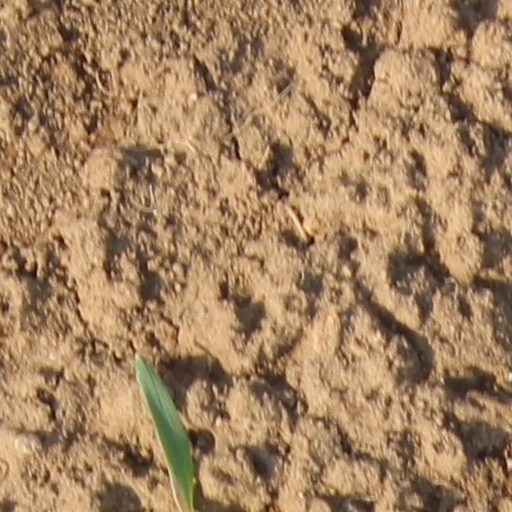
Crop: wheat